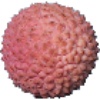
Label: lychee